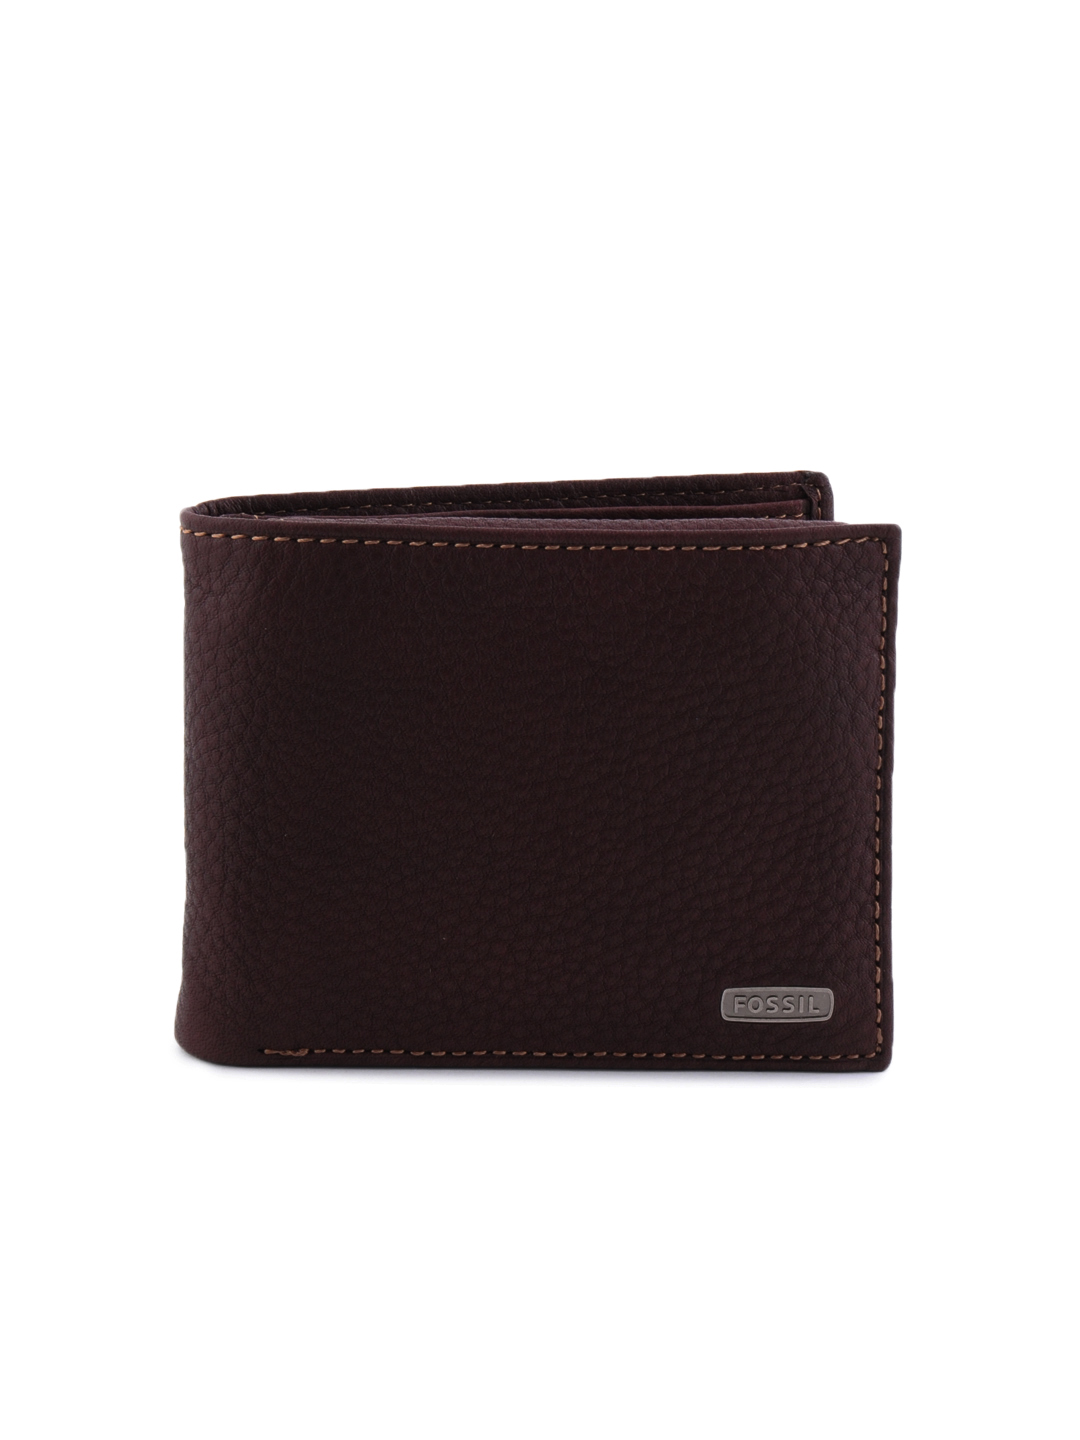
Fossil Men Hood Passcase Brown Wallet
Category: Accessories / Wallets / Wallets
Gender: Men
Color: Brown
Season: Winter 2016
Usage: Casual